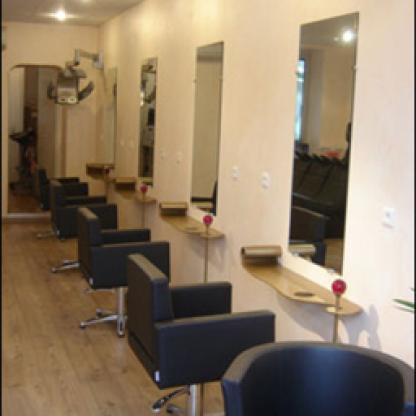
Scene: Indoor